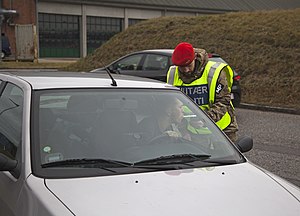
Trænregimentet / Trænregimentets organisation / 2. Logistikbataljon
Militærpolitiet
Militærpoltiet foretager alkoholkontrol
Trænregimentet, Hærens Logistikcenter og Forsvarets Militærpoliticenter er Hærens logistiktropper og er primært garnisoneret på Aalborg Kaserner med delelementer på alle Hærens kaserner. Regimentet består af tre bataljoner og det værnsfælles militærpoliticenter.